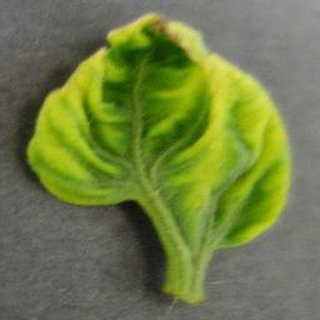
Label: tomato_yellow_leaf_curl_virus